Flicker World Tour

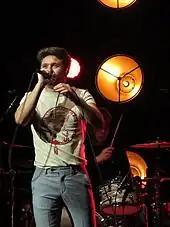
Niall performing "Slow Hands" in Glasgow

The Flicker World Tour has received a fair amount of positive reviews from critics. Stacey Mullen of the "Evening Times" wrote about Horan's potential for a lasting career and talked about how his sound as a solo artist was different from the music made by his former band One Direction. She wrote: "While music fans expected a similar sound to the manufactured pop the band was renown for, Niall Horan went in his own direction and put on a show at the SEC’s Clyde Armadillo on Sunday night which proved he is a true artist whose early catalogue shows promise of longevity." For a review of Horan's concert at the Spark Arena, Rose Riddell of "Coup De Main Magazine" noted that Horan looked to be at home on stage and that he was "made for touring". She continued on to say: "After his first cover of the night - a folksy rendition of Bruce Springsteen's "Dancing in the Dark", Horan brought out opening act Maren Morris to perform their duet "Seeing Blind", where their voices together live sounded just as good as on the record. An acoustic rendition of "Fool's Gold" saw the audience in awe of Horan, and "Fire Away" was an absolute set highlight - highlighting the total togetherness and musicianship of the live band."